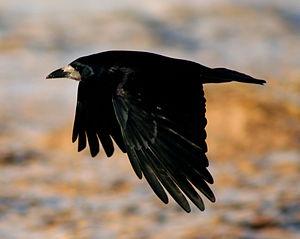
Le corbeau freux, parfois simplement appelé « freux », est l’une des quatre espèces européennes du genre Corvus, de la famille des Corvidae. Les corbeaux freux sont des passereaux omnivores qui nichent en colonies.